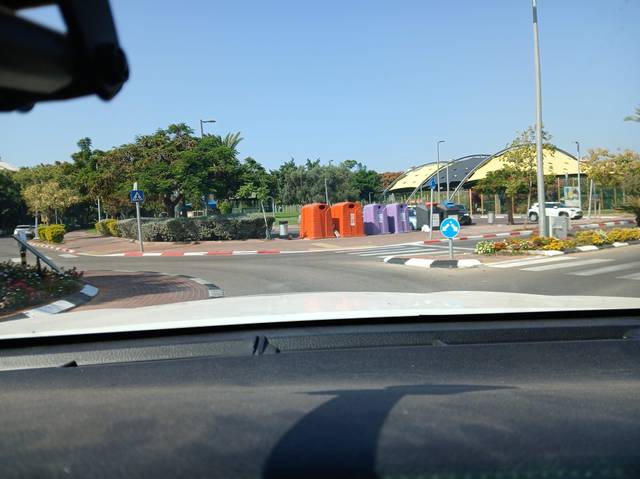
Region: Israel
Coordinates: 32.192, 34.864